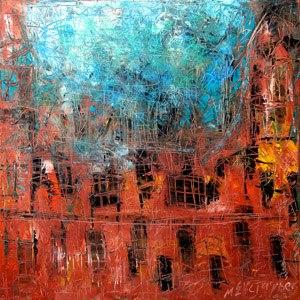
Mikhaïl Aleksandrovitch Evstafiev, né en 1963 à Moscou, est un artiste russe, photographe et écrivain.